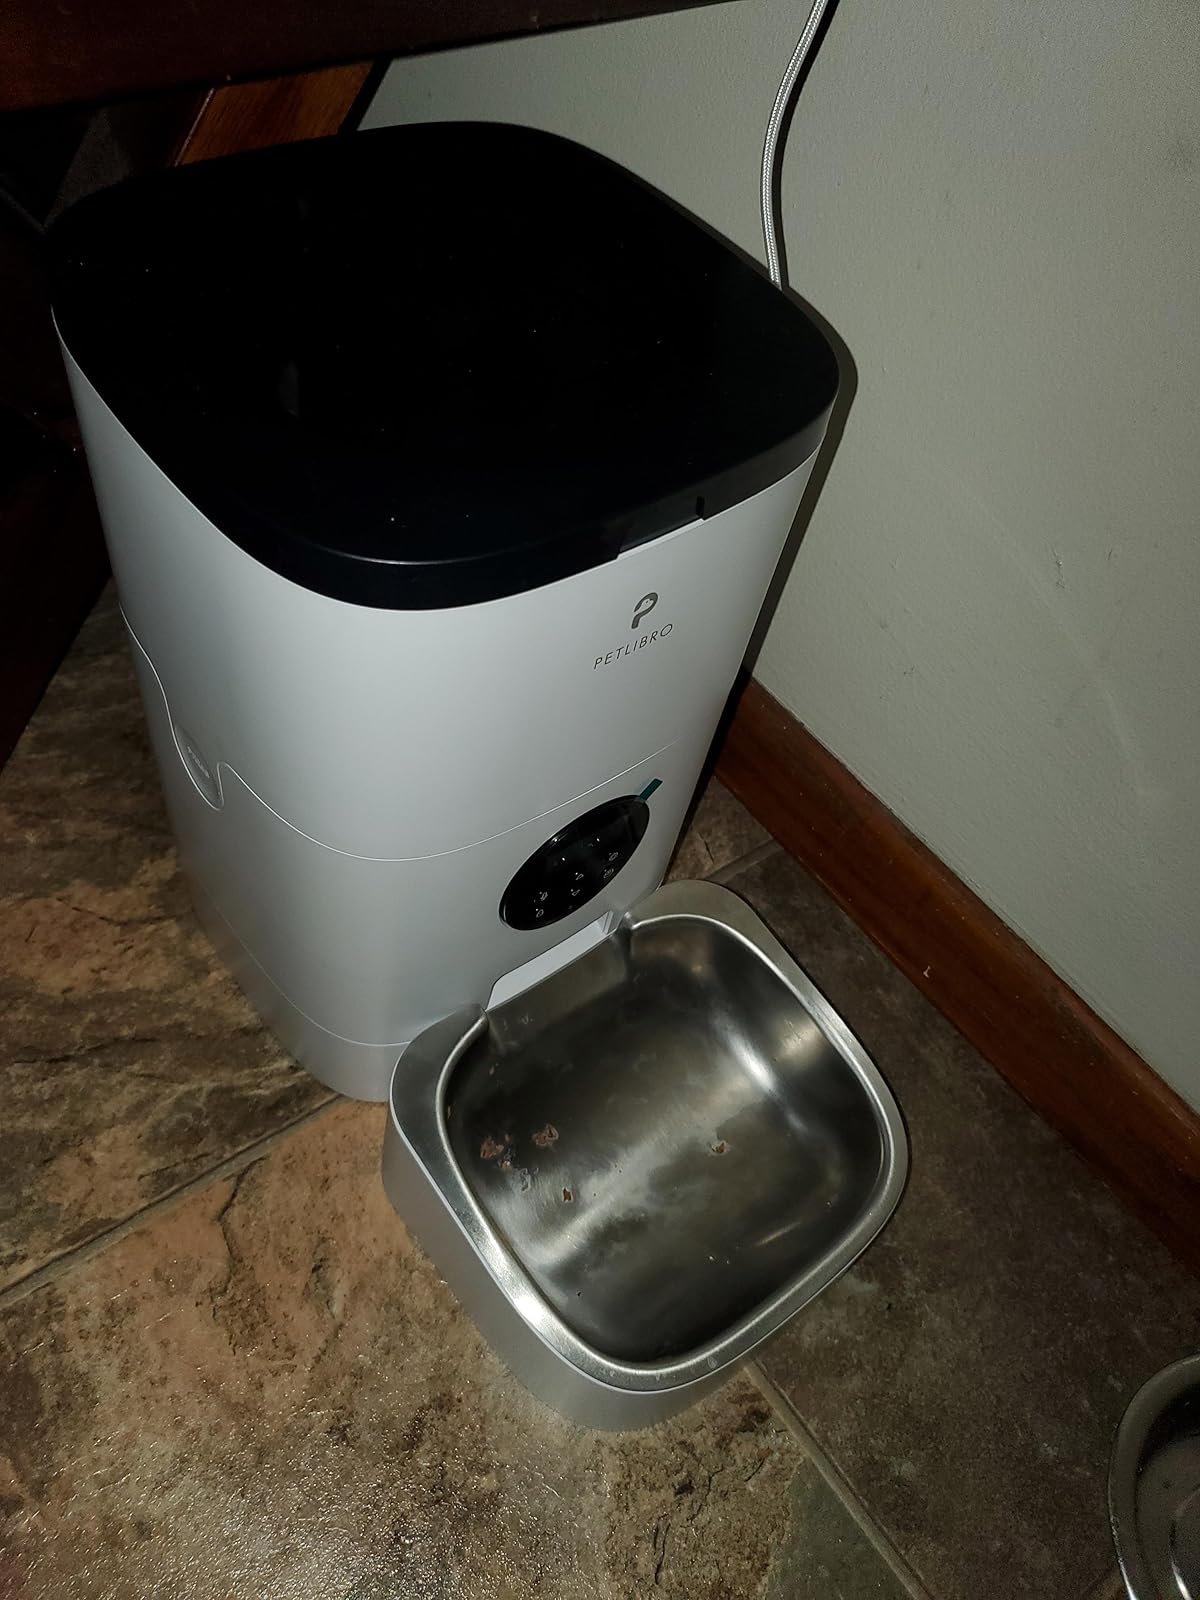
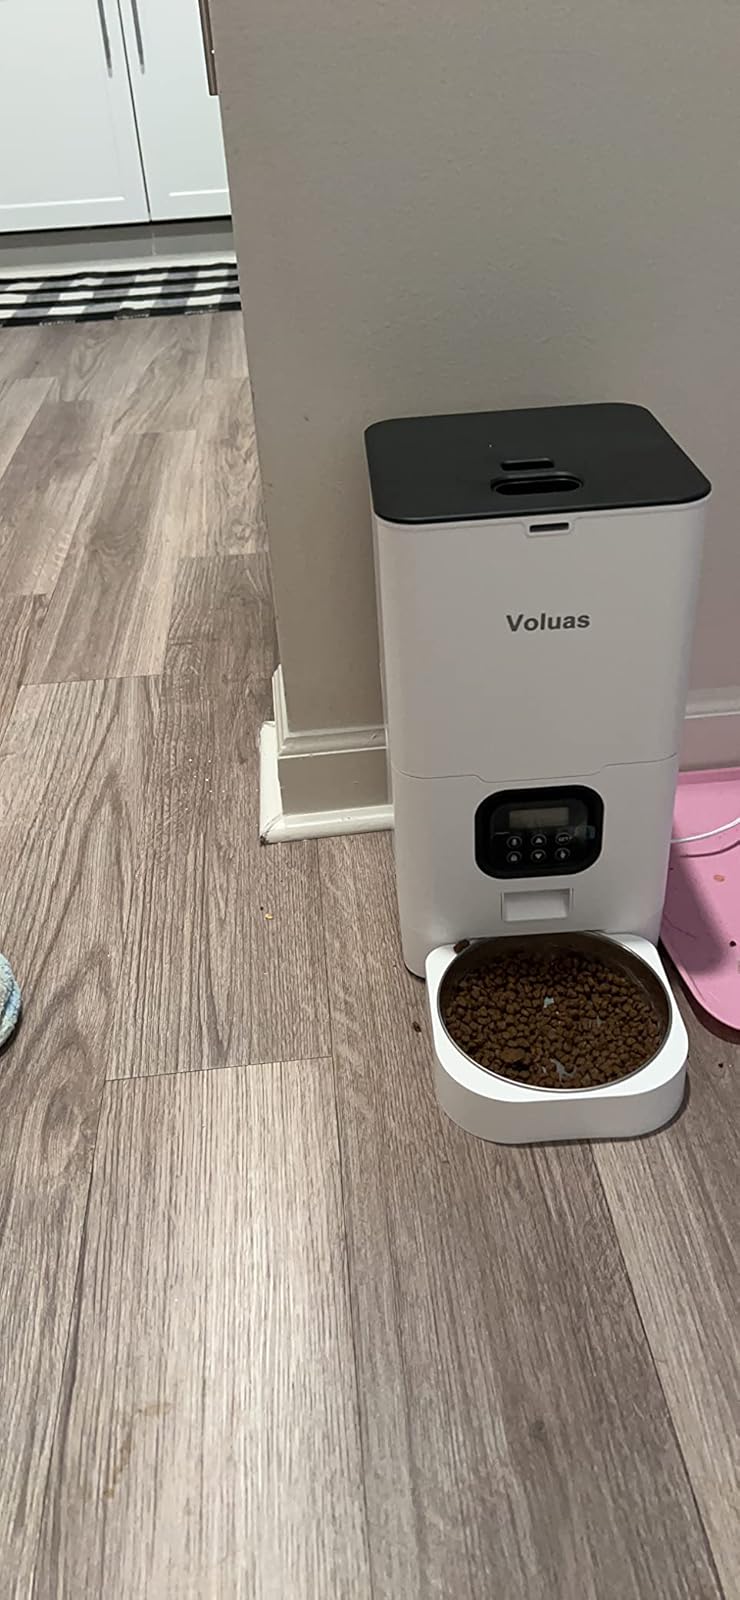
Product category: items_feeder
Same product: no